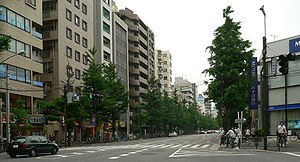
Suginami / Steder
Minami-Asagaya Station
Suginami er et af Tokyos 23 bydistrikter. På engelsk kalder Suginami sig selv for Suginami City.